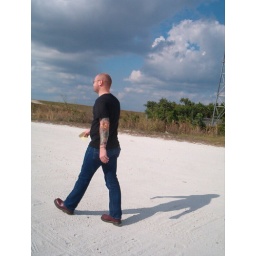
The white sand below and the dark clouds above